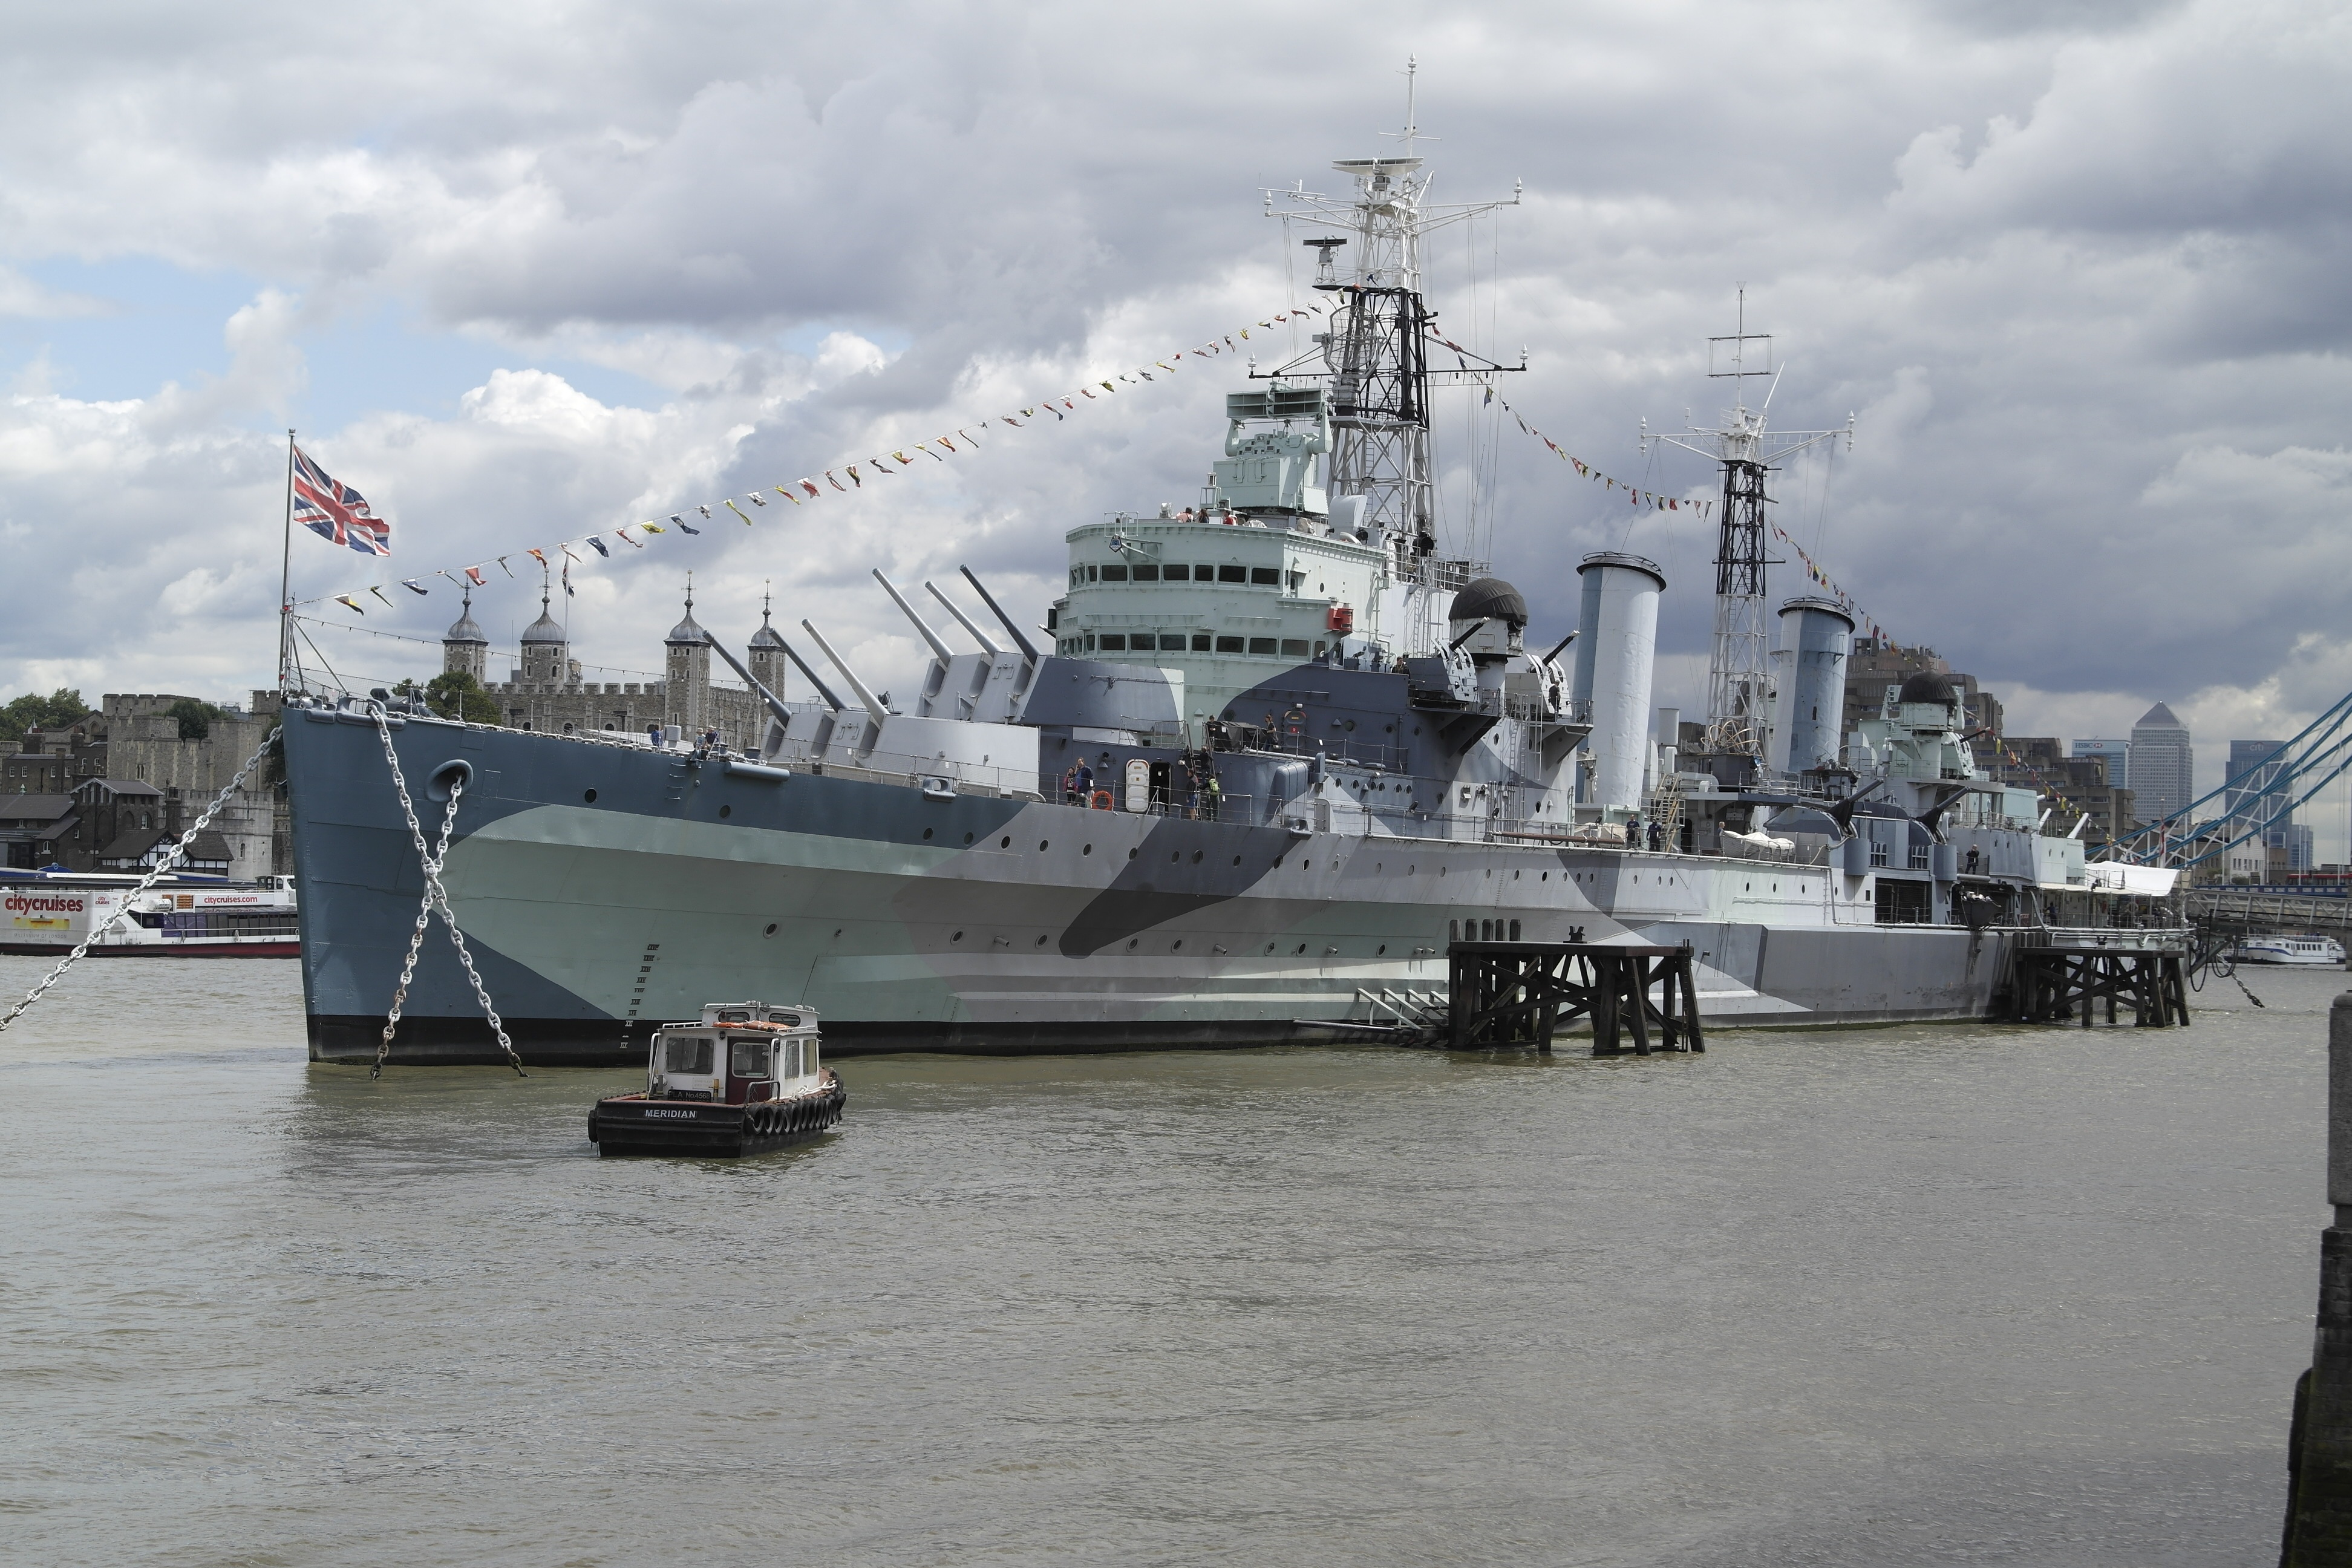
sea, boat, city, ship, military, vehicle, london, navy, watercraft, warship, frigate, united kingdom, destroyer, themse, naval ship, guided missile destroyer, dock landing ship